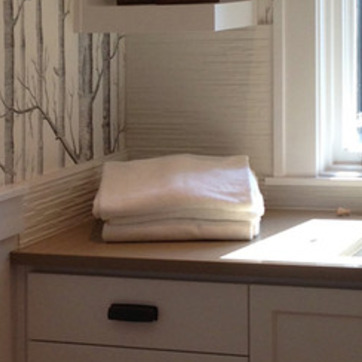
Material: fabric